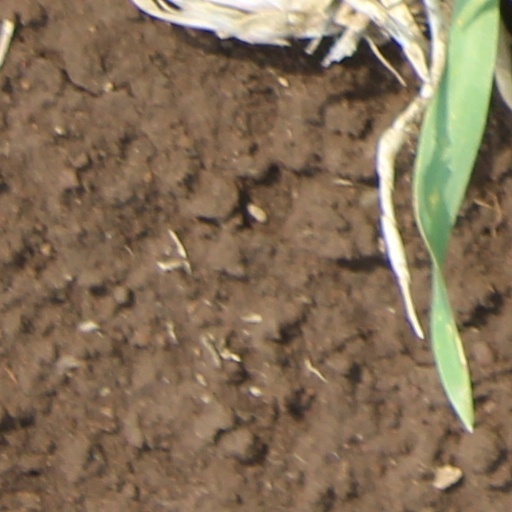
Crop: wheat